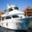
Label: ship